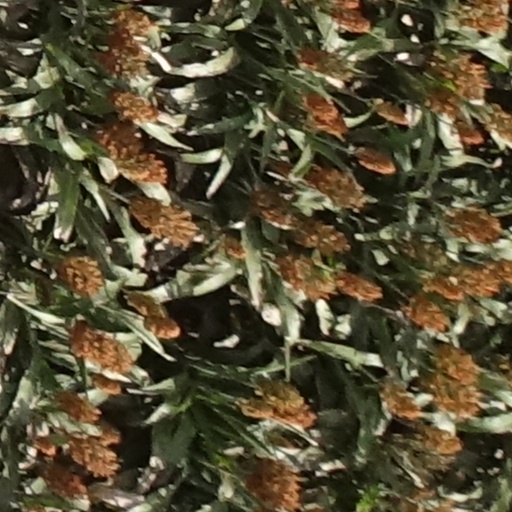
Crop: sorghum